Duchess Sophie Adelheid in Bavaria

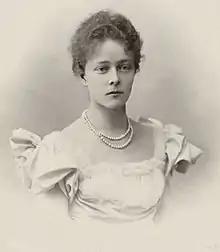

Duchess Sophie in Bavaria (22 February 1875 in Possenhofen, Bavaria – 4 September 1957 in Kreuth, West Germany).